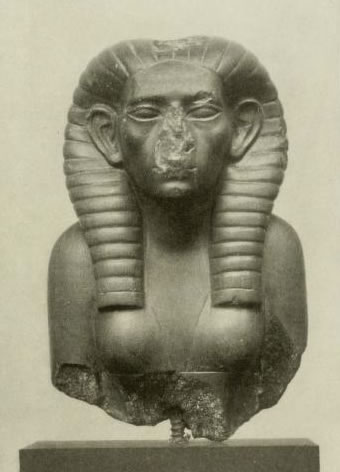
ฟาโรห์โซเบกเนเฟรู

Infobox pharaoh|name=ฟาโรห์โซเบคเนเฟรู|alt_name=เนเฟรูโซเบค สเคมิโอฟริส จาก|image=Statue of Sobekneferu (Berlin Egyptian Museum 14475).jpg|image_alt=รูปสลักสตรีบางส่วนที่ใบหน้าถูกทำลาย|caption=รูปสลักของฟาโรห์โซเบคเนเฟรู|reign=3 ปี, 10 เดือน, กับ 24 วัน ตามบันทึกพระนามแห่งตูรินในช่วงกลางศตวรรษที่ 18 ก่อนคริสตกาล|predecessor=ฟาโรห์อเมเนมเฮตที่ 4|อเมนเอมฮัตที่ 4|successor=ฟาโรห์โซเบคโฮเทปที่ 1|โซเบคโฮเทปที่ 1 หรือ ฟาโรห์เวกาฟ|เวกาฟ|prenomen="kꜣ-sbk-rꜥ" คา-โซเบค-เร ดวงวิญญาณแห่งโซเบค-เร|prenomen_hiero=N5-I4-D28|nomen="sbk-nfrw" โซเบค-เนเฟรู / เนเฟรู-โซเบค ความงามแห่งโซเบค "sbk-šdt-nfrw" โซเบค-เชเดต-เนเฟรู ความงามแห่งโซเบค, เจ้าแห่งเชดิต |nomen_hiero=|horus="mryt-rꜥ" เมริต-เร ผู้ทรงเป็นที่รักแห่งเทพเร|horus_hiero=|nebty="sꜣt-sḫm-nbt-tꜣwy" ซัต-เซเคม-เนเบต-ทาวี พระธิดาของผู้ทรงอำนาจ, นายหญิงแห่งสองดินแดน|nebty_hiero=X1:G39-S42-V30:X1-N16:N16|golden="ḏdt-ḫꜥw" ดเจเดต-เคา ความมั่นคงแห่งรูปลักษณ์|golden_hiero=X1:R11*N28*G43:S12|spouse=ฟาโรห์อเมเนมเฮตที่ 4|อเมนเอมฮัตที่ 4?|children=|dynasty=ราชวงศ์ที่สิบสองแห่งอียิปต์|ราชวงศ์ที่สิบสอง|father=ฟาโรห์อเมเนมเฮตที่ 3|อเมนเอมฮัตที่ 3|mother=|burial=พีระมิดแห่งมาซกูนาเหนือ?|monuments=โซเบคเนเฟรู หรือ เนเฟรูโซเบค (ภาษาอียิปต์|อียิปต์โบราณ: "Sbk-nfrw") เป็นฟาโรห์แห่งอียิปต์โบราณพระองค์สุดท้ายแห่งราชวงศ์ที่สิบสองแห่งอียิปต์|ราชวงศ์ที่สิบสองในช่วงสมัยราชอาณาจักรกลาง ซึ่งทรงเป็นสตรีเพศ พระองค์อาจเคยได้เป็นผู้สำเร็จราชการแทนพระองค์ร่วมกับฟาโรห์อเมเนมเฮตที่ 4|ฟาโรห์อเมนเอมฮัตที่ 4 มาก่อน ที่จะได้ครองพระราชบัลลังก์โดยสมบูรณ์ภายหลังจากการสวรรคตของฟาโรห์อเมนเอมฮัตที่ 4 ผู้ซึ่งเป็นพระเชษฐาและพระสวามีของพระองค์ ถึงแม้ว่าความสัมพันธ์ของทั้งสองพระองค์จะไม่ได้รับการยืนยัน แต่พระองค์กลับยืนยันความชอบธรรมบนพระราชบัลลังก์ผ่านพระราชบิดาของพระองค์ คือ ฟาโรห์ฟาโรห์อเมเนมเฮตที่ 3|อเมนเอมฮัตที่ 3 มีพระสมัญญาว่า "นางเหยี่ยวผู้เป็นที่รักของเทพรา" รูปสลักบางชิ้นเป็นภาพนางสวมเครื่องแบบบุรุษบ้างก็เป็นเครื่องทรงแบบสตรี แต่ใช่ว่านางจะเป็นฟาโรห์หญิงเพียงคนเดียวในประวัติศาสตร์อียิปต์เพราะมีฟาโรห์สตรีอีกพระองค์ที่ทรงอำนาจที่ลือชื่อมากกว่าฟาโรห์โซเบกเนเฟรู นั่นคือ ฟาโรห์ฮัตเชปซุต จากบันทึกพระนามกษัตริย์แห่งตูริน ได้บันทึกว่า พระองค์ทรงครองราชย์เป็นระยะเวลา 3 ปี 10 เดือน กับ 24 วัน
พระองค์ทรงมีพระนามแห่งฟาโรห์ครบทั้งห้าพระนาม ซึ่งทำให้พระองค์เองทรงแตกต่างจากผู้ปกครองหญิงพระองค์ก่อน ๆ พระองค์ยังเป็นผู้ปกครองคนแรกที่มีชื่อเกี่ยวข้องกับเทพเจ้าจระเข้พระนามว่า โซเบค มีหลักฐานชั้นต้นร่วมสมัยการครองราชย์ของพระองค์ที่ค่อนข้างน้อย มีรูปสลักที่หลงเหลือเพียงบางส่วน – รูปสลักหนึ่งมีพระพักตร์ของพระองค์ – พร้อมจารึกได้ถูกค้นพบ สันนิษฐานว่าพีระมิดแห่งมาซกูนาเหนือน่าจะถูกโปรดสร้างสำหรับพระองค์ แม้ว่าข้อสันนิษฐานนี้ยังคงเป็นที่ถกเถียงกันอยู่โดยไม่มีหลักฐานยืนยันแน่ชัด แค่อนุสาวรีย์ถูกทิ้งไม่แล้วเสร็จ โดยมีเพียงโครงสร้างพื้นฐานที่เคยสร้างเสร็จ บันทึกปาปิรุสที่ค้นพบในเมืองฮาราเกห์ได้กล่าวถึงสถานที่ที่เรียกว่า "เซเคม โซเบคเนเฟรู" ซึ่งอาจหมายถึงพีระมิด รัชสมัยของพระองค์ปรากฏอยู่ในบันทึกพระนามกษัตริย์ต่าง ๆ หลายชิ้น
== พระราชวงศ์ ==
ไฟล์:Upper_part_of_portrait_statuette_of_Amenemhat_III_wearing_the_nemes_01.jpg|left|thumb|ฟาโรห์อเมนเอมฮัตที่ 3 ผู้เป็นพระราชบิดาของพระองค์
ฟาโรห์โซเบคเนเฟรู เป็นพระราชธิดาของฟาโรห์ฟาโรห์อเมเนมเฮตที่ 3|อเมนเอมฮัตที่ 3Gillam, Robyn (2001). "Sobekneferu". In Redford, Donald B. (ed.). "The Oxford Encyclopedia of Ancient Egypt, Volume 3". Oxford: Oxford University Press. p. 301. ISBN 978-0-19-510234-5.Dodson, Aidan; Hilton, Dyan (2004). "The Complete Royal Families of Ancient Egypt". London: Thames & Hudson. ISBN 0-500-05128-3., pp. 92 & 95. กับพระราชมารดาไม่ทราบพระนามZecchi, Marco (2010). "Sobek of Shedet : The Crocodile God in the Fayyum in the Dynastic Period". Studi sull'antico Egitto. Todi: Tau Editrice. ISBN 978-88-6244-115-5., p. 84. โดยฟาโรห์อเมนเอมฮัตที่ 3 มีพระมเหสีจำนวนสองพระองค์คือ พระนางอาอัต และพระมเหสีไม่ทราบพระนาม ซึ่งทั้งสองพระองค์ถูกฝังอยู่ในพีระมิดของพระสวามีที่ดาห์ชูร์ พระองค์มีพระราชธิดาอีกอย่างน้อยหนึ่งพระองค์ คือ เจ้าหญิงเนเฟอร์พทาห์|เนเฟรูพทาห์ ซึ่งถูกฝังไว้ที่พีระมิดแห่งที่สองของพระบิดาที่ฮาวารา ซึ่งเวลาต่อมาก็ทรงถูกย้ายพระศพไปอยู่ที่พีระมิดแห่งเนเฟอร์พทาห์|พีระมิดของพระองค์เองDodson, Aidan; Hilton, Dyan (2004). "The Complete Royal Families of Ancient Egypt". London: Thames & Hudson. ISBN 0-500-05128-3., pp. 93, 95–96 & 99. และดูเหมือนว่าเจ้าหญิงเนเฟรูพทาห์จะได้รับการดูแลเป็นอย่างดีในฐานะองค์รัชทายาทของโดยฟาโรห์อเมนเอมฮัตที่ 3 เนื่องจากพบพระนามของพระองค์อยู่ในคาร์ทูชDodson, Aidan; Hilton, Dyan (2004). "The Complete Royal Families of Ancient Egypt". London: Thames & Hudson. ISBN 0-500-05128-3., p. 98. หลักฐานการฝังพระศพของเจ้าหญิงอีกสามพระองค์คือ เจ้าหญิงฮาทฮอร์โฮเทป|ฮาธอร์โฮเทป, เจ้าหญิงนับเฮเทปติ-เคเรด|นุบโฮเทเพต และเจ้าหญิงซิตฮาธอร์ ซึ่งพบที่สถานที่ฝังพระศพที่ดาห์ชูร์ แต่ไม่ชัดเจนว่าเจ้าหญิงเหล่านี้เป็นพระราชธิดาของฟาโรห์อเมนเอมฮัตที่ 3 หรือไม่ เนื่องจากสถานที่ฝังพระศพแห่งนี้ใช้สำหรับฝังพระศพเชื้อพระวงศ์ตลอดช่วงการปกครองราชวงศ์ที่สิบสามแห่งอียิปต์Dodson, Aidan; Hilton, Dyan (2004). "The Complete Royal Families of Ancient Egypt". London: Thames & Hudson. ISBN 0-500-05128-3., pp. 92, 95–98.
และท้ายที่สุดองค์รัชทายาทของฟาโรห์อเมนเอมฮัตที่ 3 ก็คือ ฟาโรห์ฟาโรห์อเมเนมเฮตที่ 4|อเมนเอมฮัตที่ 4 ซึ่งได้รับการยินยันแล้วว่าพระโอรสของพระนางเฮเทปติ (พระราชมารดาแห่งกษัตริย์)|เฮเทปติ ถึงแม้ว่าตำแหน่งของพระนางจะไม่มีการอ้างถึงว่าพระองค์เป็น "พระมเหสีแห่งกษัตริย์"Dodson, Aidan; Hilton, Dyan (2004). "The Complete Royal Families of Ancient Egypt". London: Thames & Hudson. ISBN 0-500-05128-3., p. 95. ความสัมพันธ์ระหว่างฟาโรห์อเมนเอมฮัตที่ 4 กับฟาโรห์โซเบคเนเฟรูนั้นยังคงไม่ชัดเจนคลุมเครือ ตามที่งานเขียน แอจิปเทียกา ของนักประวัติศาสตร์โบราณนามว่า มาเนโท ได้ระบุว่าทั้งสองพระองค์ทรงเป็นพี่น้องร่วมสายเลือด และตามคำกล่าวแก กัลเลนเดอร์ ที่ว่าทั้งพระองค์ทรงอภิเษกสมรมกันด้วยCallender, Gae (2003). "The Middle Kingdom Renaissance (c. 2055–1650 BC)". In Shaw, Ian (ed.). "The Oxford History of Ancient Egypt". Oxford: Oxford University Press. pp. 137–171. ISBN 978-0-19-815034-3., p. 158. แม้ว่าจะไม่มีการยืนยันเกี่ยวกับพระสมัญญาของฟาโรห์โซเบคเนเฟรูที่กล่าวถึง "พระมเหสีแห่งกษัตริย์" หรือ 'พระภคินีหรือพระขนิษฐาแห่งกษัตริย์' การขึ้นสู่พระราชบัลลังก์ของพระองค์น่าจะมาจากสาเหตุที่ฟาโรห์อเมนเอมฮัตที่ 4 ที่เสด็จสวรรคตโดยปราศจากองค์รัชทายาทชาย อย่างไรก็ตาม ฟาโรห์สองพระองค์จากราชวงศ์ที่สิบสามคือ ฟาโรห์ฟาโรห์โซเบคโฮเทปที่ 1|โซเบคโฮเทปที่ 1 และฟาโรห์ฟาโรห์โซนเบฟ|โซนเบฟ ได้รับการระบุว่าเป็นพระราชโอรสของพระองค์ โดยอาศัยพระนามร่วมกันว่า 'อเมนเอมฮัต'Dodson, Aidan; Hilton, Dyan (2004). "The Complete Royal Families of Ancient Egypt". London: Thames & Hudson. ISBN 0-500-05128-3., pp. 102 & 104. ดังนั้น ฟาโรห์โซเบคเนเฟรู อาจจะทรงแย่งชิงพระราชบัลลังก์หลังจากการสวรรคตของพระสวามี โดยทรงมองว่าองค์ทายาทของพระองค์นั้นไม่ชอบด้วยกฏมณเฑียรบาลRyholt, Kim (1997). "The Political Situation in Egypt during the Second Intermediate Period, c. 1800-1550 B.C". Copenhagen: Museum Tusculanum Press., p. 294.
== ฟาโรห์กษัตริยา ==
พระองค์เป็นหนึ่งในสตรีเพียงไม่กี่คนที่สมาราถขึ้นมาปกครองอียิปต์Cooney, Kara (2018). "When Women Ruled the World: Six Queens of Egypt". Washington, DC: National Geographic. ISBN 978-1-4262-1977-1., pp. 12 & 14.Wilkinson, Toby (2010). "The Rise and Fall of Ancient Egypt". London: Bloomsbury. ISBN 978-1-4088-1002-6., pp. 128–129. และเป็นพระองค์แรกที่ทรงมีพระนามแห่งฟาโรห์ครบทั้งห้าพระนาม ซึ่งทำให้พระองค์เองที่ทรงแตกต่างจากผู้ปกครองหญิงพระองค์ก่อน ๆRobins, Gay (2001). "Queens". In Redford, Donald B. (ed.). "The Oxford Encyclopedia of Ancient Egypt, Volume 3". Oxford: Oxford University Press. pp. 105–109. ISBN 978-0-19-510234-5., p. 108. พระองค์ยังเป็นผู้ปกครองคนแรกที่เกี่ยวข้องกับพระนามเทพเจ้าจระเข้ เทพโซเบค ซึ่งมีเอกลักษณ์ปรากฏทั้งในพระนามประสูติและพระนามครองพระราชบัลลังก์ของพระองค์Zecchi, Marco (2010). "Sobek of Shedet : The Crocodile God in the Fayyum in the Dynastic Period". Studi sull'antico Egitto. Todi: Tau Editrice. ISBN 978-88-6244-115-5., pp. 84–85. คารา คูนีย์ มองว่า อียิปต์โบราณนั้นมีเอกลักษณ์เฉพาะตัวในการอนุญาตให้สตรีมีอำนาจที่เป็นทางการและเด็ดขาด สตรีเหล่านั้นวางตัวว่าสตรีนั้นเป็นผู้ถูกยกขึ้นครองพระราชบัลลังก์ในช่วงวิกฤต เพื่อชี้นำอารยธรรมและรักษาระเบียบทางสังคม ถึงแม้ว่าเธอยังตั้งข้อสังเกตที่ว่า การยกระดับสู่อำนาจนี้อาจจะเป็นเรื่องหลอกลวง แต่การที่สตรีได้ครองพระราชบัลลังก์แทนผู้ปกครองที่เป็นบุรุษชั่วคราว การครองราชย์ของพวกนางมักจะตกเป็นเป้าหมายในการลบล้างโดยผู้สืบทอดในรุ่นต่อมา และโดยรวมแล้ว สังคมอียิปต์นั้นมักจะกดขี่ข่มเหงสตรีCooney, Kara (2018). "When Women Ruled the World: Six Queens of Egypt". Washington, DC: National Geographic. ISBN 978-1-4262-1977-1., p. 9–12.
ในประวัติศาสตร์อียิปต์โบราณ มีหลักฐานบางอย่างเกี่ยวกับผู้ปกครองสตรีพระองค์อื่น ๆ อย่างในช่วงต้นประวัติศาสตร์ พระนางเมอร์นิธ|เมริตนิธจากราชวงศ์ที่หนึ่งแห่งอียิปต์|ราชวงศ์ที่หนึ่งได้รับการเสนอให้ปกครองอียิปต์ในฐานะผู้สำเร็จราชการแทนพระองค์ของพระราชโอรสCooney, Kara (2018). "When Women Ruled the World: Six Queens of Egypt". Washington, DC: National Geographic. ISBN 978-1-4262-1977-1., p. 30. ในช่วงราชวงศ์ที่ห้า พระนางเซตอิบฮอร์ อาจจะทรงครองราชย์เป็นฟาโรห์หญิง โดยพิจารณาจากลักษณะที่อนุสาวรีย์ของพระองค์เป็นเป้าหมายสำหรับการทำลายRoth, Ann Macy (2005). "Models of Authority : Hatshepsut's Predecessors in Power". In Roehrig, Catharine (ed.). "Hatshepsut From Queen to Pharaoh". New York: Metropolitan Museum of Art. ISBN 1-58839-173-6., p. 12. ผู้ปกครองสตรีอีกพระองค์คือ พระนางนิโตคริส ซึ่งทราบกันดีว่าพระองค์ขึ้นปกครองอียิปต์ในช่วงราชวงศ์ที่หกแห่งอียิปต์|ราชวงศ์ที่หกRyholt, Kim (2000). "The Late Old Kingdom in the Turin King-list and the Identity of Nitocris". "Zeitschrift für Ägyptische Sprache und Altertumskunde". 127 (1): 87–119. doi:10.1524/zaes.2000.127.1.87. ISSN 0044-216X., p. 92. ถึงแม้ว่าจะมีหลักฐานเพียงเล็กน้อยเกี่ยวกับประวัติศาสตร์ของพระองค์Cooney, Kara (2018). "When Women Ruled the World: Six Queens of Egypt". Washington, DC: National Geographic. ISBN 978-1-4262-1977-1., pp. 9–10. และพระองค์ไม่ได้กล่าวถึงช่วงก่อนราชวงศ์ที่สิบแปดแห่งอียิปต์|ราชวงศ์ที่สิบแปดเลย ทำให้ตำแหน่งฟาโรห์ของพระนางนิโตคริสอาจจะเป็นเพียงตำนานกรีกแทน และพระนามนี้มีที่มาจากการแปลที่ไม่ถูกต้องของฟาโรห์ฟาโรห์เนทเจอร์คาเร ซิ'พทาห์|นิตอิเกอร์ติ ซิพทาห์Ryholt, Kim (2000). "The Late Old Kingdom in the Turin King-list and the Identity of Nitocris". "Zeitschrift für Ägyptische Sprache und Altertumskunde". 127 (1): 87–119. doi:10.1524/zaes.2000.127.1.87. ISSN 0044-216X., pp. 92–93.
== รัชสมัย ==
พระราชอาณาจักรกลางกำลังเสื่อมอำนาจลง เมื่อฟาโรห์โซเบคเนเฟรูขึ้นมาปกครองต่อGrimal, Nicolas (1992). "A History of Ancient Egypt". Translated by Ian Shaw. Oxford: Blackwell Publishing. ISBN 978-0-631-19396-8., p. 171. โดยความเจริญรุ่งเรืองจนถึงจุดสูงสุดของพระราชอาณาจักรกลางเกิดขึ้นในช่วงรัชสมัยของฟาโรห์ฟาโรห์เซนุสเรตที่ 3|เซนุสเรตที่ 3 และฟาโรห์ฟาโรห์อเมเนมเฮตที่ 3|อเมนเอมฮัตที่ 3Callender, Gae (2003). "The Middle Kingdom Renaissance (c. 2055–1650 BC)". In Shaw, Ian (ed.). "The Oxford History of Ancient Egypt". Oxford: Oxford University Press. pp. 137–171. ISBN 978-0-19-815034-3., pp. 154–158.Grimal, Nicolas (1992). "A History of Ancient Egypt". Translated by Ian Shaw. Oxford: Blackwell Publishing. ISBN 978-0-631-19396-8., pp. 166–170. และฟาโรห์เซนุสเรตที่ 3 ก็ทรงเป็นแบบโครงสำหรับตัวละครในตำนานเซซอสทริสที่มาเนโทและเฮอรอโดทัส|เฮโรโดตัสได้บรรยายไว้Grimal, Nicolas (1992). "A History of Ancient Egypt". Translated by Ian Shaw. Oxford: Blackwell Publishing. ISBN 978-0-631-19396-8., p. 166.Callender, Gae (2003). "The Middle Kingdom Renaissance (c. 2055–1650 BC)". In Shaw, Ian (ed.). "The Oxford History of Ancient Egypt". Oxford: Oxford University Press. pp. 137–171. ISBN 978-0-19-815034-3., p. 154. พระองค์ได้ส่งคณะเดินทางทางทหารไปยังนิวเบียและดินแดนประเทศซีเรีย|ซีเรีย-ปาเลสไตน์ (ภูมิภาค)|ปาเลสไตน์Callender, Gae (2003). "The Middle Kingdom Renaissance (c. 2055–1650 BC)". In Shaw, Ian (ed.). "The Oxford History of Ancient Egypt". Oxford: Oxford University Press. pp. 137–171. ISBN 978-0-19-815034-3., pp. 154–155.Grimal, Nicolas (1992). "A History of Ancient Egypt". Translated by Ian Shaw. Oxford: Blackwell Publishing. ISBN 978-0-631-19396-8., p. 168. และสร้างพีระมิดอิฐโคลนสูง 60 เมตร (200 ฟุต) เพื่อเป็นอนุสรณ์สถานของพระองค์Callender, Gae (2003). "The Middle Kingdom Renaissance (c. 2055–1650 BC)". In Shaw, Ian (ed.). "The Oxford History of Ancient Egypt". Oxford: Oxford University Press. pp. 137–171. ISBN 978-0-19-815034-3., p. 156. พระองค์ทรงครองราชย์เป็นระยะเวลา 39 ปี ตามหลักฐานจากจารึกในอไบดอส ซึ่งพระองค์ถูกฝังพระศพไว้Schneider, Thomas (2006). "The Relative Chronology of the Middle Kingdom and the Hyksos Period (Dyns. 12-17)". In Hornung, Erik; Krauss, Rolf; Warburton, David (eds.). "Ancient Egyptian Chronology". Leiden: Brill. pp. 168–196. ISBN 978-90-04-11385-5., p. 172. ในทางตรงกันข้าม ฟาโรห์ฟาโรห์อเมเนมเฮตที่ 3|อเมนเอมฮัตที่ 3 ทรงขึ้นปกครองอียิปต์ในช่วงเวลาที่สงบสุข ซึ่งมีการสร้างสิ่งก่อสร้างขนาดใหญ่ การพัฒนาในฟัยยูม|ไฟยุม และการสำรวจเหมืองแร่จำนวนมากCallender, Gae (2003). "The Middle Kingdom Renaissance (c. 2055–1650 BC)". In Shaw, Ian (ed.). "The Oxford History of Ancient Egypt". Oxford: Oxford University Press. pp. 137–171. ISBN 978-0-19-815034-3., pp. 156–157.Grimal, Nicolas (1992). "A History of Ancient Egypt". Translated by Ian Shaw. Oxford: Blackwell Publishing. ISBN 978-0-631-19396-8., p. 170. และรัชสมัยของพระองค์กินเวลาอย่างน้อย 45 ปี หรืออาจจะนานกว่านั้น พระองค์โปรดให้สร้างพีระมิดจำนวนสองแห่งที่ดาห์ชูร์และฮาวาราCallender, Gae (2003). "The Middle Kingdom Renaissance (c. 2055–1650 BC)". In Shaw, Ian (ed.). "The Oxford History of Ancient Egypt". Oxford: Oxford University Press. pp. 137–171. ISBN 978-0-19-815034-3., pp. 157–158. โดยนิโกลา กรีมัล ได้ตั้งข้อสังเกตว่า การครองราชย์ที่กินระยะเวลายาวนานดังกล่าวมีส่วนที่ทำให้ราชวงศ์ที่สิบสองแห่งอียิปต์|ราชวงศ์ที่สิบสองสิ้นสุดลง แต่ไม่มีการล่มสลายอย่างในช่วงสิ้นสุดสมัยราชอาณาจักรเก่า ฟาโรห์ฟาโรห์อเมเนมเฮตที่ 4|อเมนเอมฮัตที่ 4 ทรงปกครองเป็นระยะเวลา 9 หรือ 10 ปีSchneider, Thomas (2006). "The Relative Chronology of the Middle Kingdom and the Hyksos Period (Dyns. 12-17)". In Hornung, Erik; Krauss, Rolf; Warburton, David (eds.). "Ancient Egyptian Chronology". Leiden: Brill. pp. 168–196. ISBN 978-90-04-11385-5., p. 173. เนื่องจากพบหลักฐานเพียงเล็กน้อยเกี่ยวกับรัชสมัยของพระองค์
ด้วยสาเหตุนี้เองที่ฟาโรห์โซเบคเนเฟรูจึงได้ทรงขึ้นครองพระราชบัลลังก์ โดยพระองค์ทรงครองราชย์เป็นเวลาประมาณ 4 ปี แต่เช่นเดียวกับผู้ปกครองก่อนหน้าพระองค์ มีบันทึกที่ยังหลงเหลืออยู่เพียงไม่กี่บันทึกCallender, Gae (2003). "The Middle Kingdom Renaissance (c. 2055–1650 BC)". In Shaw, Ian (ed.). "The Oxford History of Ancient Egypt". Oxford: Oxford University Press. pp. 137–171. ISBN 978-0-19-815034-3., p. 159. การเสด็จสวรรคตของพระองค์ได้ทำให้การปกครองของราชวงศ์ที่สิบสองสิ้นสุดลงGillam, Robyn (2001). "Sobekneferu". In Redford, Donald B. (ed.). "The Oxford Encyclopedia of Ancient Egypt, Volume 3". Oxford: Oxford University Press. p. 301. ISBN 978-0-19-510234-5., p. 403.Simpson, William Kelly (2001). "Twelfth Dynasty". In Redford, Donald B. (ed.). "The Oxford Encyclopedia of Ancient Egypt, Volume 3". Oxford: Oxford University Press. pp. 453–457. ISBN 978-0-19-510234-5., p. 456. และเริ่มต้นสมัยช่วงระหว่างกลางที่สอง ซึ่งกินระยะเวลาไปอีกสองศตวรรษGrimal, Nicolas (1992). "A History of Ancient Egypt". Translated by Ian Shaw. Oxford: Blackwell Publishing. ISBN 978-0-631-19396-8., p. 182.
ช่วงเวลาดังกล่าวเป็นช่วงที่นักไอยคุปต์วิทยาทราบเพียงเล็กน้อย เนื่องจากขาดหลักฐานอ้างอิงถึงผู้ปกครองในช่วงเวลานั้นRyholt, Kim (1997). "The Political Situation in Egypt during the Second Intermediate Period, c. 1800-1550 B.C". Copenhagen: Museum Tusculanum Press. ISBN 87-7289-421-0., p. 2. และฟาโรห์ฟาโรห์โซเบคโฮเทปที่ 1|โซเบคโฮเทปที่ 1Dodson, Aidan; Hilton, Dyan (2004). "The Complete Royal Families of Ancient Egypt". London: Thames & Hudson. ISBN 0-500-05128-3., pp. 100&102. หรือฟาโรห์ฟาโรห์เวกาฟ|เวกาฟCallender, Gae (2003). "The Middle Kingdom Renaissance (c. 2055–1650 BC)". In Shaw, Ian (ed.). "The Oxford History of Ancient Egypt". Oxford: Oxford University Press. pp. 137–171. ISBN 978-0-19-815034-3., pp. 159–160. ได้ขึ้นมาปกครองอียิปต์ต่อจากพระองค์ ซึ่งเป็นผู้ทรงสถาปนาราชวงศ์ที่สิบสามแห่งอียิปต์|ราชวงศ์ที่สิบสามแห่่งอียิปต์ขึ้น สตีเฟน ไควร์ค์ ได้เสนอความเห็นโดยพิจารณาจากจำนวนฟาโรห์และการปกครองในระยะเวลาที่สั้นว่า การสืบราชพระราชบัลลังก์ของฟาโรห์จากราชวงศ์ที่มีอำนาจมากที่สุดของอียิปต์ได้ขึ้นมาครองพระราชบัลลังก์Wilkinson, Toby (2010). "The Rise and Fall of Ancient Egypt". London: Bloomsbury. ISBN 978-1-4088-1002-6., p. 131. ฟาโรห์เหล่านั้นอาจจะรักษาเมืองอิทจ์-ทาวี|อิตจ์-ทาวี ซึ่งเป็นศูนย์กลางการปกครองได้ตลอดช่วงราชวงศ์ที่สิบสามQuirke, Stephen (2001). "Thirteenth Dynasty". In Redford, Donald B. (ed.). "The Oxford Encyclopedia of Ancient Egypt, Volume 3". Oxford: Oxford University Press. pp. 394–398. ISBN 978-0-19-510234-5., p. 394.Grimal, Nicolas (1992). "A History of Ancient Egypt". Translated by Ian Shaw. Oxford: Blackwell Publishing. ISBN 978-0-631-19396-8., p. 183. อย่างไรก็ตาม พระราชสถานะของฟาโรห์เหล่านั้นได้เสื่อมลงให้อยู่ในสถานะที่น้อยกว่าเมื่อก่อนมาก และอำนาจกลับอยู่ในกับขุนนางฝ่ายบริหาร และเป็นที่ยอมรับกันโดยทั่วไปว่า พระราชอาณาจักรอียิปต์ยังคงเป็นปึกแผ่นจนถึงช่วงปลายราชวงศ์ คิม รีฮอล์ตเชื่อว่า เมื่อฟาโรห์โซเบคเนเฟรูเสด็จสวรรคตลง ก็ได้มีการสถาปนาราชวงศ์ที่สิบสี่แห่งอียิปต์|ราชวงศ์ที่สิบสี่ขึ้นในบริเวณสามเหลี่ยมปากแม่น้ำไนล์ ซึ่งมาเป็นฐานะคู่แข่งทางอำนาจของราชวงศ์ที่สิบสามแห่งอียิปต์|ราชวงศ์ที่สิบสามRyholt, Kim (1997). "The Political Situation in Egypt during the Second Intermediate Period, c. 1800-1550 B.C". Copenhagen: Museum Tusculanum Press. ISBN 87-7289-421-0., p. 75. โธมัส ชไนเดอร์ ได้โต้แย้งว่า หลักฐานสนับสนุนสำหรับข้อสมมติฐานนี้ยังน้อยเกินไปSchneider, Thomas (2006). "The Relative Chronology of the Middle Kingdom and the Hyksos Period (Dyns. 12-17)". In Hornung, Erik; Krauss, Rolf; Warburton, David (eds.). "Ancient Egyptian Chronology". Leiden: Brill. pp. 168–196. ISBN 978-90-04-11385-5., p. 177.
== หลักฐานรับรอง ==
=== หลักฐานชั้นต้นร่วมสมัย ===
ไฟล์:Statue, E 27135 (0320O7 01).jpg|left|thumb|รูปสลักของฟาโรห์โซเบคเนเฟรูในพิพิธภัณฑ์ลูฟวร์
มีแหล่งหลักฐานเพียงกลุ่มเล็ก ๆ เท่านั้นที่สามารถยืนยันการปกครองของโซเบคเนเฟรูในฐานะฟาโรห์แห่งอียิปต์ บันทึกจากเมืองคุมมา ซึ่งเป็นเมืองที่มีป้อมปราการในเขตดินแดนนิวเบีย ได้บันทึกระดับความสูงน้ำท่วมของแม่น้ำไนล์ที่ 1.83 ม. (6.0 ฟุต) ในช่วงปีที่ 3 แห่งการครองราชย์ของพระองค์ จารึกอื่นที่ค้นพบในทะเลทรายตะวันออกได้บันทึกว่า "ปีที่ 4 เดือนที่สองของฤดูกาลแห่งตลิ่งแม่น้ำไนล์"Almásy, Adrienn; Kiss, Enikő (2010). "Catalogue by Adrienn Almásy and Enikő Kiss". In Luft, Ulrich; Adrienn, Almásy (eds.). "Bi'r Minayh, Report on the Survey 1998-2004". Studia Aegyptiaca. Budapest: Archaeolingua. pp. 173–193. ISBN 978-9639911116., pp. 174–175. ที่พิพิธภัณฑ์บริติชมีตราประทับทรงกระบอกอันวิจิตร ซึ่งปรากฏพระนามของพระองค์บนนั้น"EA16581". "The British Museum". The British Museum. n.d. , description. เป็นตราประทับทำด้วยหินสบู่เคลือบและมีความยาว 4.42 ซม. (1.74 นิ้ว) และเส้นผ่านศูนย์กลางยาว 1.55 ซม. (0.61 นิ้ว)"EA16581". "The British Museum". The British Museum. n.d. , materials, technique & dimensions.
มีค้นพบรูปสลักไร้พระเศียรของฟาโรห์โซเบคเนเฟรูขนาดเล็กBerman, Lawrence; Letellier, Bernadette (1996). "Pharaohs : Treasures of Egyptian Art from the Louvre". Oxford: Oxford University Press. ISBN 0-19-521235-5., pp. 46–47.ที่สลักจากหินควอตซ์ก้อนเดียว ซึ่งเป็นรูปสลักที่พระองค์ทรงสวมชุดของสตรีและบุรุษรวมกัน พร้อมกับข้อความที่ว่า 'พระธิดาแห่งเทพเร(?), จากพระวรกายของพระองค์, โซเบคเนเฟรู, ขอให้พระองค์มีพระชนม์เหมือนดั่งเทำเทพรา (เทพ)|เรชั่วกัลปวสาน' บนพระวรกายของพระองค์มีจี้ห้อยตามแบบที่สวมใส่โดยฟาโรห์ฟาโรห์เซนุสเรตที่ 3|เซนุสเรตที่ 3 พบรูปสลักหินบะซอลต์สามรูปของฟาโรห์สตรีในเทล เอด-ดับ'อาBietak, Manfred (1999). "Tell ed-Dab'a, Second Intermediate Period". In Bard, Kathryn (ed.). "Encyclopedia of the archaeology of ancient Egypt". London; New York: Routledge. pp. 949–953. ISBN 978-0-203-98283-9., p. 950. มีสองรูปสลักที่อยู่อิริยาบถท่าประทับนั่ง อีกรูปหนึ่งอยู่ในอิริยาบททรงนั่งคุกเข่าCooney, Kara (2018). "When Women Ruled the World: Six Queens of Egypt". Washington, DC: National Geographic. ISBN 978-1-4262-1977-1., p. 338.Habachi, Labib (1954). "Khatâ'na-Qantîr : Importance". "Annales du Service des Antiquités de l'Égypte". Vol. 52. Le Caire: L'Institut Français d'Archéologie Orientale. pp. 443–559. OCLC 851266710., pp. 458–460. และอีกรูปสลักหนึ่งเป็นรูปสลักที่พระองค์กำลังเหยียบย่ำคันธนูเก้าคัน|เก้าคันธนู ซึ่งเป็นตัวแทนของการปราบปรามศัตรูของอียิปต์ รูปสลักทั้งสามรูปดูเหมือนจะมีขนาดเท่าของจริง อีกหนึ่งรูปสลักที่มีพระเศียรของพระองค์เป็นที่ทราบ ซึ่งรูปสลักดังกล่าวถูกจัดแสดงในพิพิธภัณฑ์อียิปต์แห่งเบอร์ลิน แต่สูญหายไปในช่วงสงครามโลกครั้งที่สอง การมีอยู่ของรูปสลักดังกล่าวได้รับการยืนยันด้วยภาพถ่ายและการหล่อปูนปลาสเตอร์ พอดีกับส่วนล่างของรูปสลักนั่งที่ค้นพบที่เซมนาซึ่งมีสัญลักษณ์คาร์ทูช "smꜣ tꜣwy" ที่ด้านข้างของพระราขบัลลังก์Fay, Biri; Freed, Rita; Schelper, Thomas; Seyfried, Friederike (2015). "Neferusobek Project: Part I". In Miniaci, Gianluci; Grajetzki, Wolfram (eds.). "The World of Middle Kingdom Egypt (2000-1550 BC)". Vol. I. London: Golden House Publications. pp. 89–91. ISBN 978-1906137434., pp. 89–91. ซึ่งรูปสลักสวนครึ่งล่างดังกล่าวได้ถูกจัดแสดงที่พิพิธภัณฑ์วิจิตรศิลป์ในบอสตันCooney, Kara (2018). "When Women Ruled the World: Six Queens of Egypt". Washington, DC: National Geographic. ISBN 978-1-4262-1977-1., p. 339."Lower body fragment of a female statue seated on a throne". "MFA". Museum of Fine Arts Boston. n.d. มีรูปสลักทีพิพิธภัณฑ์ศิลปะเมโทรโพลิทัน|พิพิธภัณฑ์ศิลปะเมโทรโพลิแทนในนิวยอร์กที่ได้สันนิษฐานว่าเป็นตัวแทนของฟาโรห์โซเบคเนเฟรู แม้ว่าข้อสันนิษฐานนี้จะไม่ได้รับการยืนยัน รูปสลักที่ทำจากหินชีสต์ซึ่งเป็นรูปให้เห็นสตรีคนหนึ่งที่สวมวิกผมและสวมมงกุฎที่ประกอบด้วยงูเห่ายูเรอุสและนกแร้งสองตัวที่มีปีกที่กางออกซึ่งไม่ทราบความหมายของสัญลักษณ์ดังกล่าว และสวมเสื้อคลุม "ḥb-sd""Statuette of a Late Middle Kingdom Queen". "The MET". The Metropolitan Museum of Art. n.d. ฐานของรูปสลักอีกรูปที่มีพระนามของพระองค์และระบุว่าเป็นตัวแทนของพระราชธิดาแห่งกษัตริย์ถูกค้นพบในเมืองเกเซอร์ ถึงแม้ว่าจะหมายถึงพระราชธิดาของฟาโรห์ฟาโรห์เซนุสเรตที่ 1|เซนุสเรตที่ 1 หรืออาจจะเป็นฟาโรห์โซเบคเนเฟรูก็ตามRyholt, Kim (1997). "The Political Situation in Egypt during the Second Intermediate Period, c. 1800-1550 B.C". Copenhagen: Museum Tusculanum Press. ISBN 87-7289-421-0., p. 213.Weinstein, James (1974). "A Statuette of the Princess Sobeknefru at Tell Gezer". "Bulletin of the American Schools of Oriental Research". 213: 49–57. doi:10.2307/1356083. ISSN 2161-8062., pp. 51–53. แต่สฟิงซ์จากหินบะซอลต์สีดำที่ไม่มีส่วนศีระษะซึ่งค้นพบโดย เอดูอาร์ด นาวิลล์ในคาทานา-กันตีร์ ซึ่งมีจารึกที่เสียหายที่ระบุถึงฟาโรห์โซเบคเนเฟรูอย่างไม่แน่ชัดNaville, Édouard (1887). "Goshen and The Shrine of Saft El-Henneh (1885)". Memoir of the Egypt Exploration Fund. Vol. 5. London: Trübner & Co. OCLC 3737680., p. 21.
มีหลักฐานว่า พระองค์ทรงโปรดให้สร้างสิ่งปลูกสร้างที่สร้างขึ้นในเฮราคลีโอโพลิส|เฮราคลีโอโพลิส แมกนา และต่อเติมพีระมิดแห่งอเมนเอมฮัตที่ 3 (ฮาวารา)|พีระมิดแห่งอเมนเอมฮัตที่ 3 ในฮาวารา พระองค์ทรงโปรดให้จารึกข้อความไว้บนเสาหินแกรนิตสี่เสาที่พบในวิหารแห่งหนึ่งในคอม เอล-อาคาริบ ในขณะที่คานหินแกรนิตอีกสิบอันอาจมีอายุย้อนไปถึงในช่วงเวลาเดียวกันArnold, Dieter (1996). "Hypostyle Halls of the Old and Middle Kingdoms". In Der Manuelian, Peter (ed.). "Studies in Honor of William Kelly Simpson". Vol. 1. Boston, MA: Museum of Fine Arts. pp. 38–54. ISBN 0-87846-390-9., p. 46. มีสิ่งปลูกสร้างที่ยิ่งใหญ่ของพระองค์ที่เชื่อมโยงเธอกับฟาโรห์ฟาโรห์อเมเนมเฮตที่ 3|อเมนเอมฮัตที่ 3 มากกว่าฟาโรห์ฟาโรห์อเมเนมเฮตที่ 4|อเมนเอมฮัตที่ 4 โดยสนับสนุนทฤษฎีที่ว่า พระองค์เป็นพระราชธิดาของฟาโรห์อเมนเอมฮัตที่ 3 และอาจจะเป็นเพียงพระภคินีหรือพระขนิษขาบุญธรรมของฟาโรห์อเมนเอมฮัตที่ 4 ซึ่งมีพระราชมารดาที่ไม่ใช่เชื้อพระวงศ์ แหล่งหลักฐานชั้นต้นร่วมสมัยจากรัชสมัยของพระองค์แสดงให้เห็นว่า ฟาโรห์โซเบคเนเฟรูมีพระสมัญญาเฉพาะ 'พระราชธิดาแห่งกษัตริย์' ซึ่งสนับสนุนข้อสมมติฐานนี้ต่อไป ตัวอย่างของจารึกดังกล่าวมาจากบล็อกหินปูนของ 'เขาวงกต' ของพีระมิดที่ฮาวารา มันอ่านว่า 'ผู้ทรงที่รักของเทพี "Dḥdḥt" แลเทพ "Nỉ-mꜣꜥt-rꜥ" อเมนเอมฮัตที่ 3 มอบให้ ... * พระธิดาแห่งเทพเร, โซเบคเนเฟรู, เจ้าแห่งเชเดต, มอบชีวิตทั้งหมด' จารึกยังเป็นเพียงการอ้างอิงถึงเทพี "Dḥdḥt" เท่านั้นUphill, Eric (2010). "Pharaoh's Gateway to Eternity : The Hawara Labyrinth of Amenemhat III". London: Routledge. ISBN 978-0-7103-0627-2., p. 34.Petrie, Flinders (1890). "Kahun, Gurob, and Hawara". London: Kegan Paul, Trench, Trübner, and Co. OCLC 247721143., p. Pl. XI. ในทางตรงกันข้าม พระนามของฟาโรห์อเมนเอมฮัตที่ 4 ก็ไม่ปรากฏที่ฮาวาราZecchi, Marco (2010). "Sobek of Shedet : The Crocodile God in the Fayyum in the Dynastic Period". Studi sull'antico Egitto. Todi: Tau Editrice. ISBN 978-88-6244-115-5., p. 85.
=== หลักฐานทางประวัติศาสตร์ ===
ไฟล์:SobekneferuCylinderPetrie.png|right|thumb|ภาพวาดโดยฟลินเดอร์ส เพทรี จากตราประทับทรงกระบอกของฟาโรห์โซเบคเนเฟรู ในพิพิธภัณฑ์บริติช
พระองค์ถูกกล่าวถึงในรายพระนามกษัตริย์คาร์นัก|บันทึกพระนามกษัตริย์แห่งคาร์นักในส่วนแรก ๆ"Chambre des Ancêtres". "Louvre". Louvre. n.d. , Chambre des Ancêtres., บันทึกพระนามแห่งซัคคารา|บันทึกพระนามกษัตริย์แห่งซัคคาราHawass, Zahi (2010). "Inside the Egyptian Museum with Zahi Hawass". Cairo: American University in Cairo Press. ISBN 978-977-416-364-7., pp. 154–157. และบันทึกพระนามแห่งตูริน|บันทึกพระนามกษัตริย์แห่งตูริน แต่ไม่ได้ถูกบันทึกบนรายพระนามกษัตริย์อไบดอส|บันทึกพระนามกษัตริย์แห่งอไบดอสอย่างเด่นชัด"EA117". "The British Museum". The British Museum. n.d. , curator's comments. นอกจากพระองค์แล้วยังมีพระนามของฟาโรห์จากสมัยช่วงระหว่างกลางที่หนึ่งและสอง และฟาโรห์แอเคนาเทน|ฟาโรห์จากสมัยอาร์มานาก็ไม่ได้ถูกบันทึกเช่นกัน ทั้งหมดนี้เป็นเครื่องบ่งชี้ว่ามีฟาโรห์พระองค์ใดบ้างที่ฟาโรห์ฟาโรห์รามเสสที่ 2|รามเสสที่ 2 และฟาโรห์ฟาโรห์เซติที่ 1|เซติที่ 1 ทรงมองว่าเป็นผู้ปกครองที่ถูกต้องและชอบธรรมของอียิปต์ ในบันทึกพระนามกษัตริย์แห่งตูริน ได้ระบุว่า พระองค์ทรงครองราชย์เป็นระยะเวลา 3 ปี 10 เดือน กับ 24 วันRyholt, Kim (1997). "The Political Situation in Egypt during the Second Intermediate Period, c. 1800-1550 B.C". Copenhagen: Museum Tusculanum Press. ISBN 87-7289-421-0., p. 15.Malék, Jaromír (1982). "The Original Version of the Royal Canon of Turin". "The Journal of Egyptian Archaeology". 68: 93–106. doi:10.2307/3821628. JSTOR 3821628., p. 97, fig. 2, col. 10, row. 2. มาเนโทกล่าวถึงพระองค์โดยมีพระนามว่าเป็น สเคมิโอฟริส ซึ่งพระองค์ครองราชย์เป็นระยะเวลา 4 ปีWaddel, William Gillan; Manetho; Ptolemy (1964) 1940. Page, Thomas Ethelbert; Capps, Edward; Rouse, William Henry Denham; Post, Levi Arnold; Warmington, Eric Herbert (eds.). "Manetho with an English Translation". Cambridge, MA: Harvard University Press. OCLC 610359927., p. 69.
== อนุสรณ์สถานที่เกี่ยวข้องกับพิธีพระบรมศพ ==
ยังไม่ได้รับการระบุที่ตั้งของหลุมฝังพระศพของฟาโรห์โซเบคเนเฟรูอย่างแน่ชัด โดยมีพีระมิดแห่งมาซกูนาเหนือถือเป็นอนุสรณ์สถานของพระองค์ อย่างไรก็ตาม ไม่มีหลักฐานที่แน่ชัดที่จะยืนยันสถานที่ดังกล่าวนี้Lehner, Mark (2008). "The Complete Pyramids". New York: Thames & Hudson. ISBN 978-0-500-28547-3., p. 184.Verner, Miroslav (2001). "The Pyramids: The Mystery, Culture and Science of Egypt's Great Monuments". New York: Grove Press. ISBN 978-0-8021-1703-8., p. 433. และพีระมิดดังกล่าวอาจจะมีอายุย้อนไปจนถึงช่วงหนึ่งหลังจากสิ้นสุดราชวงศ์ที่สิบสองLehner, Mark (2008). "The Complete Pyramids". New York: Thames & Hudson. ISBN 978-0-500-28547-3., p. 185. ซึ่งมีเพียงโครงสร้างพื้นฐานเท่านั้นที่เสร็จสมบูรณ์ การก่อสร้างโครงสร้างส่วนบนและวิหารที่ยิ่งใหญ่นั้นไม่เคยเริ่มต้นขึ้น ทางเดินของโครงสร้างพื้นฐานมีแผนที่ซับซ้อน บันไดทางลงใต้จากด้านตะวันออกของพีระมิดที่นำไปสู่ห้องสี่เหลี่ยมซึ่งเชื่อมต่อกับทางลาดถัดไปที่ทอดไปทางทิศตะวันตกไปยังประตูน้ำ ประตูทางเข้าประกอบด้วยบล็อกควอตซ์ขนาด 42,000 กิโลกรัม (93,000 ปอนด์) ที่ตั้งใจจะเลื่อนเข้าไปและปิดกั้นทางเดิน เมื่อเลยทางเดินผ่านไปอีกหลาย ๆ โค้งและช่องประตูเล็กๆ อีกอันที่สองก่อนจะสิ้นสุดที่ห้องโถง ทางใต้ของห้องนี้เป็นห้องฝังพระศพซึ่งเกือบทั้งหมดสลักจากหินควอทซ์ก้อนเดียว ซึ่งทำหน้าที่เป็นห้องสำหรับใส่โลงพระศพ ในช่องลึก มีวางฝาหินควอทไซต์ซึ่งจะถูกเลื่อนเข้าที่เหนือโลงพระศพแล้วล็อคเข้าที่โดยแผ่นหินที่กั้นไว้ ผู้ทำการก่อสร้างได้ทาสีแดงและเติมเส้นสีดำ ทางเดินที่นำไปสู่พีระมิดสร้างด้วยอิฐโคลน ซึ่งคนงานต้องเคยใช้ ถึงแม้ว่าสถานที่ฝังศพจะถูกสร้างขึ้น แต่ไม่มีการฝังพระศพเลย สถานที่นี้เรียกว่า "เซเคม โซเบคเนเฟรู" ซึ่งถูกกล่าวถึงบนบันทึกกระดาษปาปิรัสที่พบในฮาราเกห์ ซึ่งอาจเป็นชื่อพีระมิดของพระองค์Cooney, Kara (2018). "When Women Ruled the World: Six Queens of Egypt". Washington, DC: National Geographic. ISBN 978-1-4262-1977-1., p. 96."UC32778". "UCL Museums & Collections". The Petrie Museum. n.d. บนจารึกจากที่ฝังศพจากอไบดอส ซึ่งขณะนี้อยู่ในมาร์แซย์ ได้มีการกล่าวถึงผู้ดูแลห้องเก็บของของฟาโรห์โซเบคเนเฟรูนามว่า เฮบิ ซึ่งจารึกขึ้นในช่วงสมัยราชวงศ์ที่สิบสาม และเป็นหลักฐานยืนยันถึงการบูชาพระศพอย่างต่อเนื่องSiesse, Julie (2019). "La XIIIe Dynastie". Paris: Sorbonne Université Presses. ISBN 979-10-231-0567-4., p. 130.Ilin Tomich, Alexander (n.d.). "Hbjj on 'Persons and Names of the Middle Kingdom'". "Johannes Gutenberg Universität Mainz". Johannes Gutenberg Universität Mainz.
== อ้างอิง ==
== แหล่งข้อมูลเพิ่มเติม ==
* หนังสือพงศาวดารไอยคุปต์ ของ รัฐ มหาดเล็ก และทีมงานต่วย'ตูน สำนักพิมพ์ พี.วาทิน พับลิกชั่น จำกัด
หมวดหมู่:ฟาโรห์ยุคราชวงศ์ที่สิบสอง|ซโซเบกเนเฟรู
หมวดหมู่:สมเด็จพระราชินีนาถ|ซโซเบกเนเฟรู
หมวดหมู่:บุคคลในศตวรรษที่ 20 ก่อนคริสตกาล|ซโซเบกเนเฟรู
หมวดหมู่:ฟาโรห์หญิง